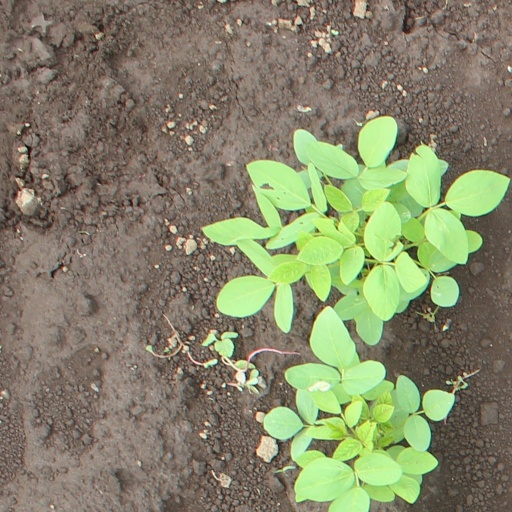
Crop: soybean